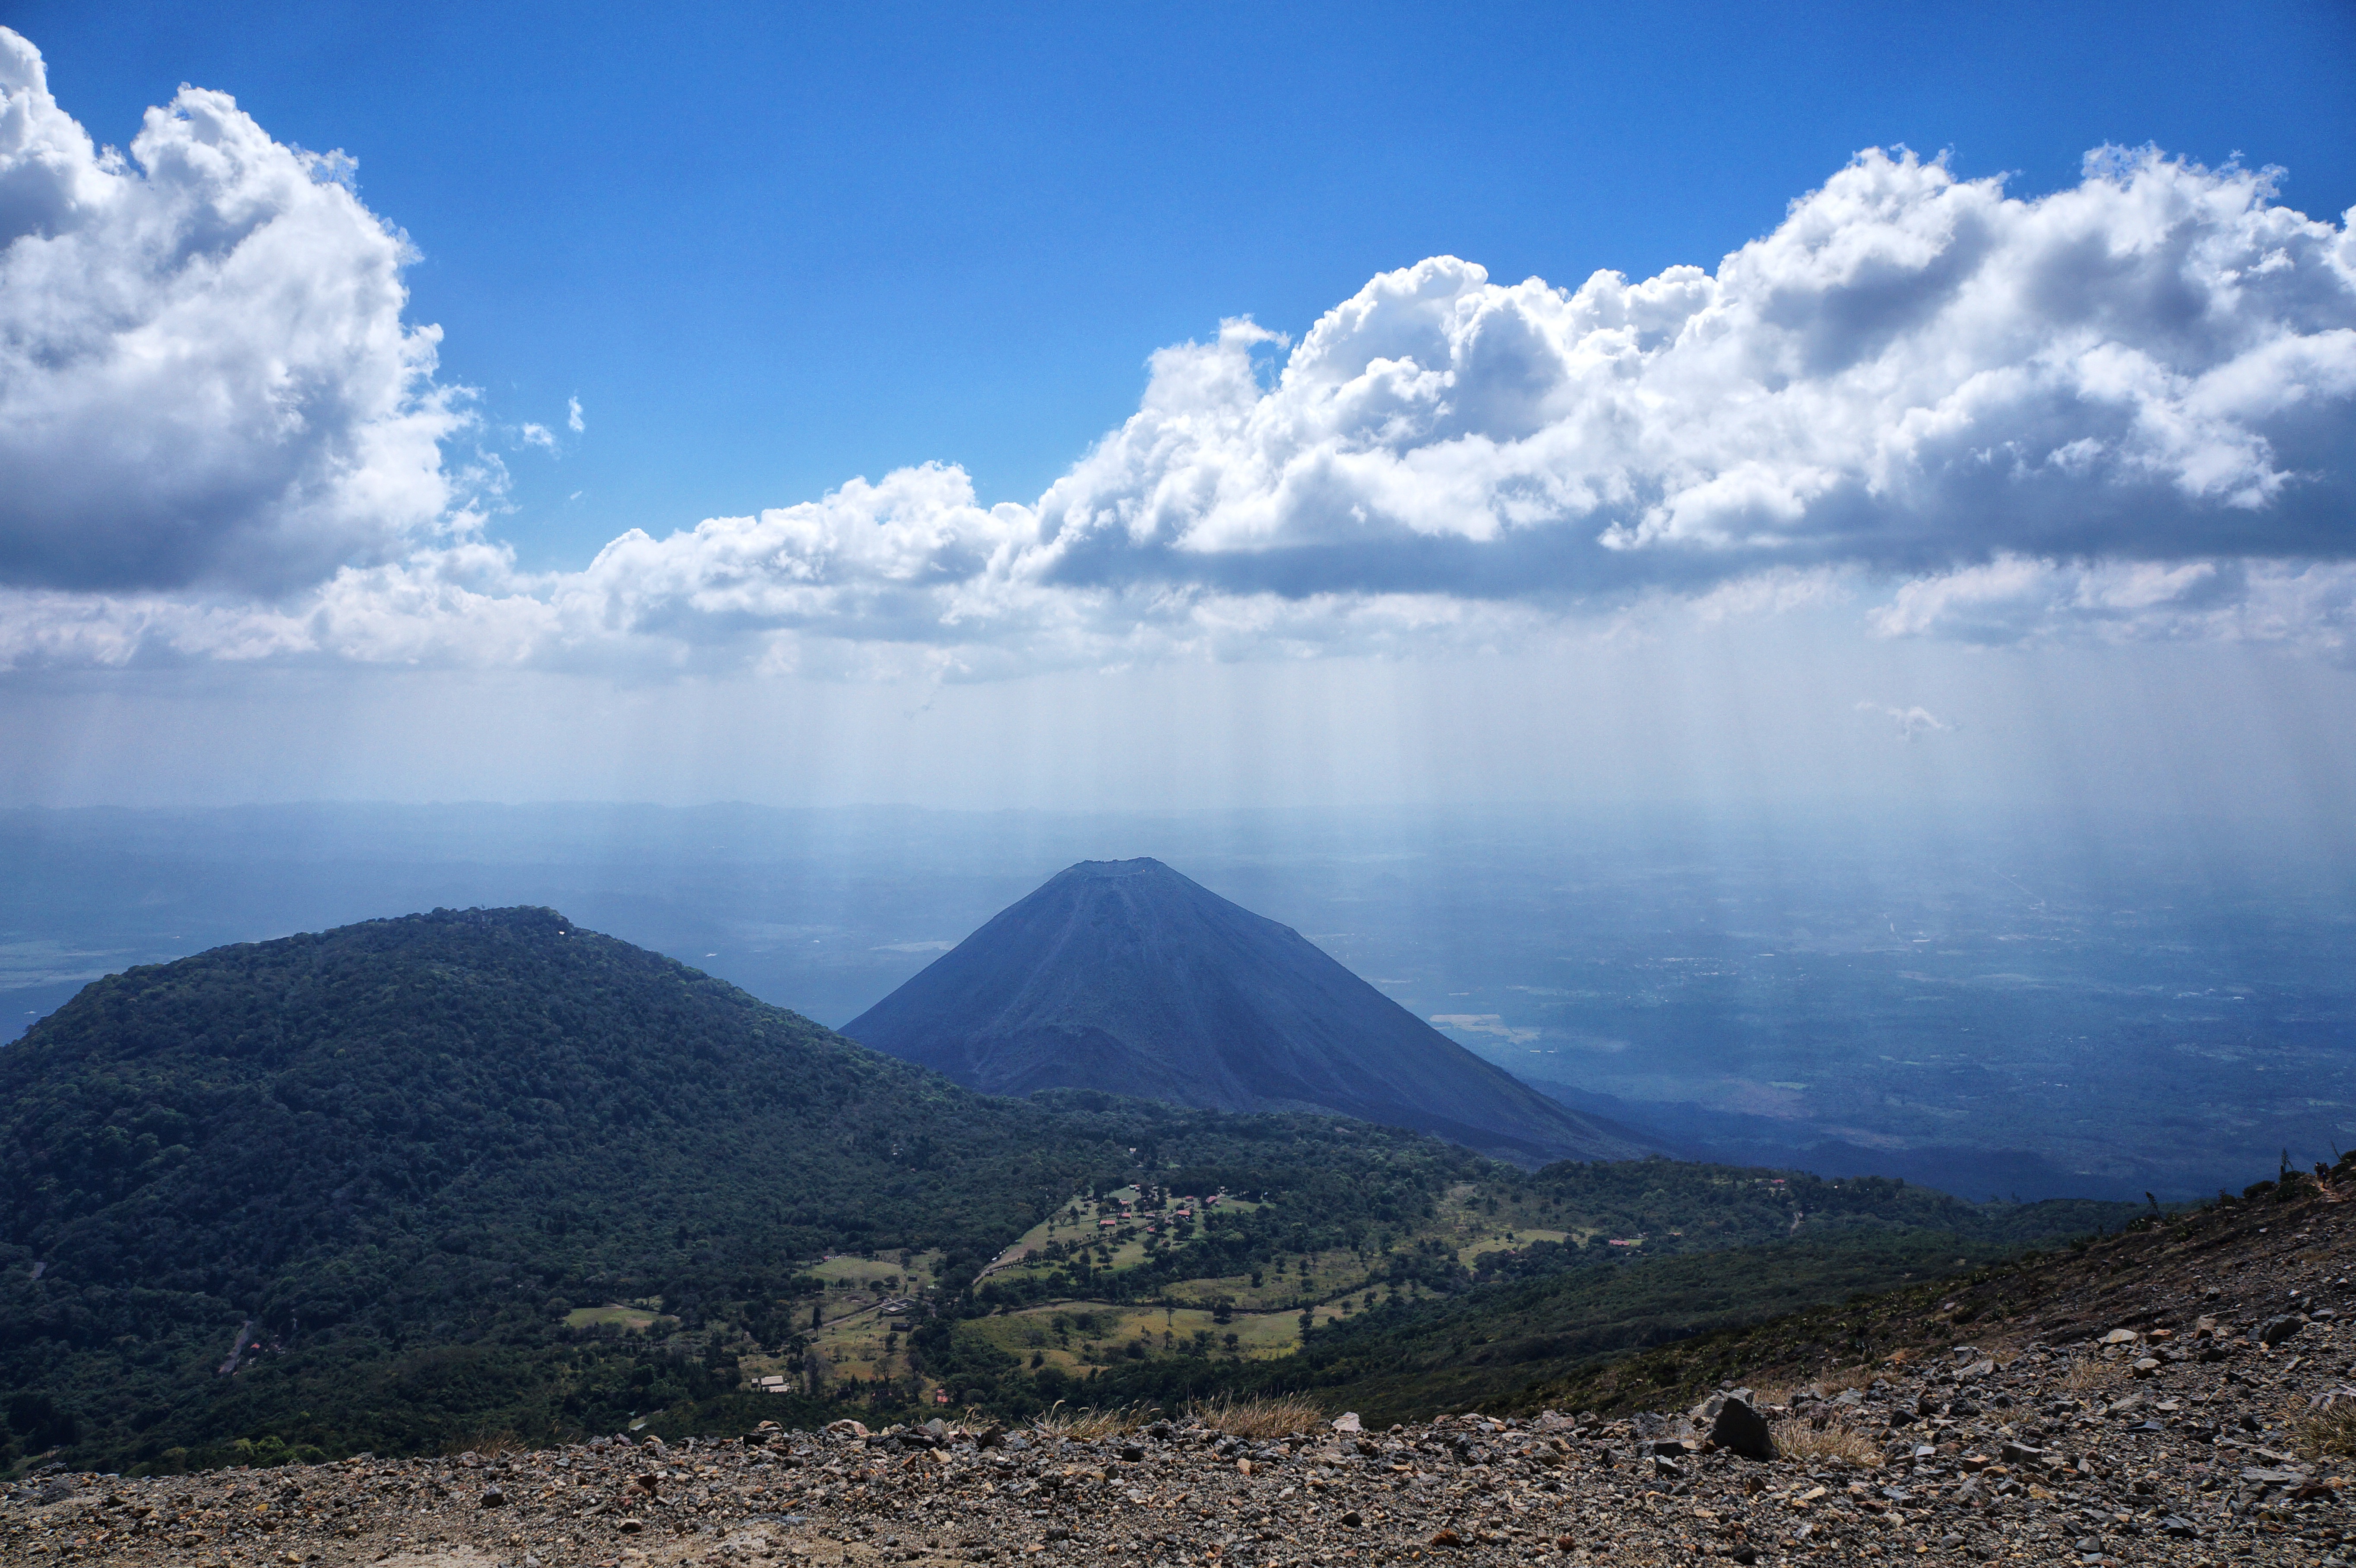
landscape, tree, nature, horizon, mountain, cloud, sky, hill, atmosphere, mountain range, cumulus, volcano, blue, highland, national park, ridge, summit, freshness, blue sky, hills, clouds, mountains, plateau, lava, fell, elevation, el salvador, stratovolcano, hill station, meteorological phenomenon, mountainous landforms, volcanic landform, shield volcano, izalco, extinct volcano, mount scenery